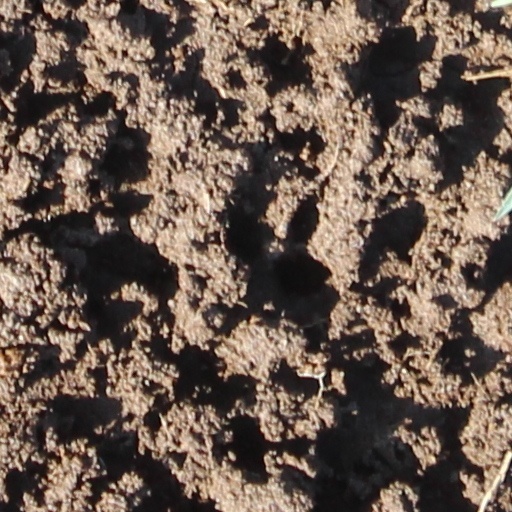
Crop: wheat